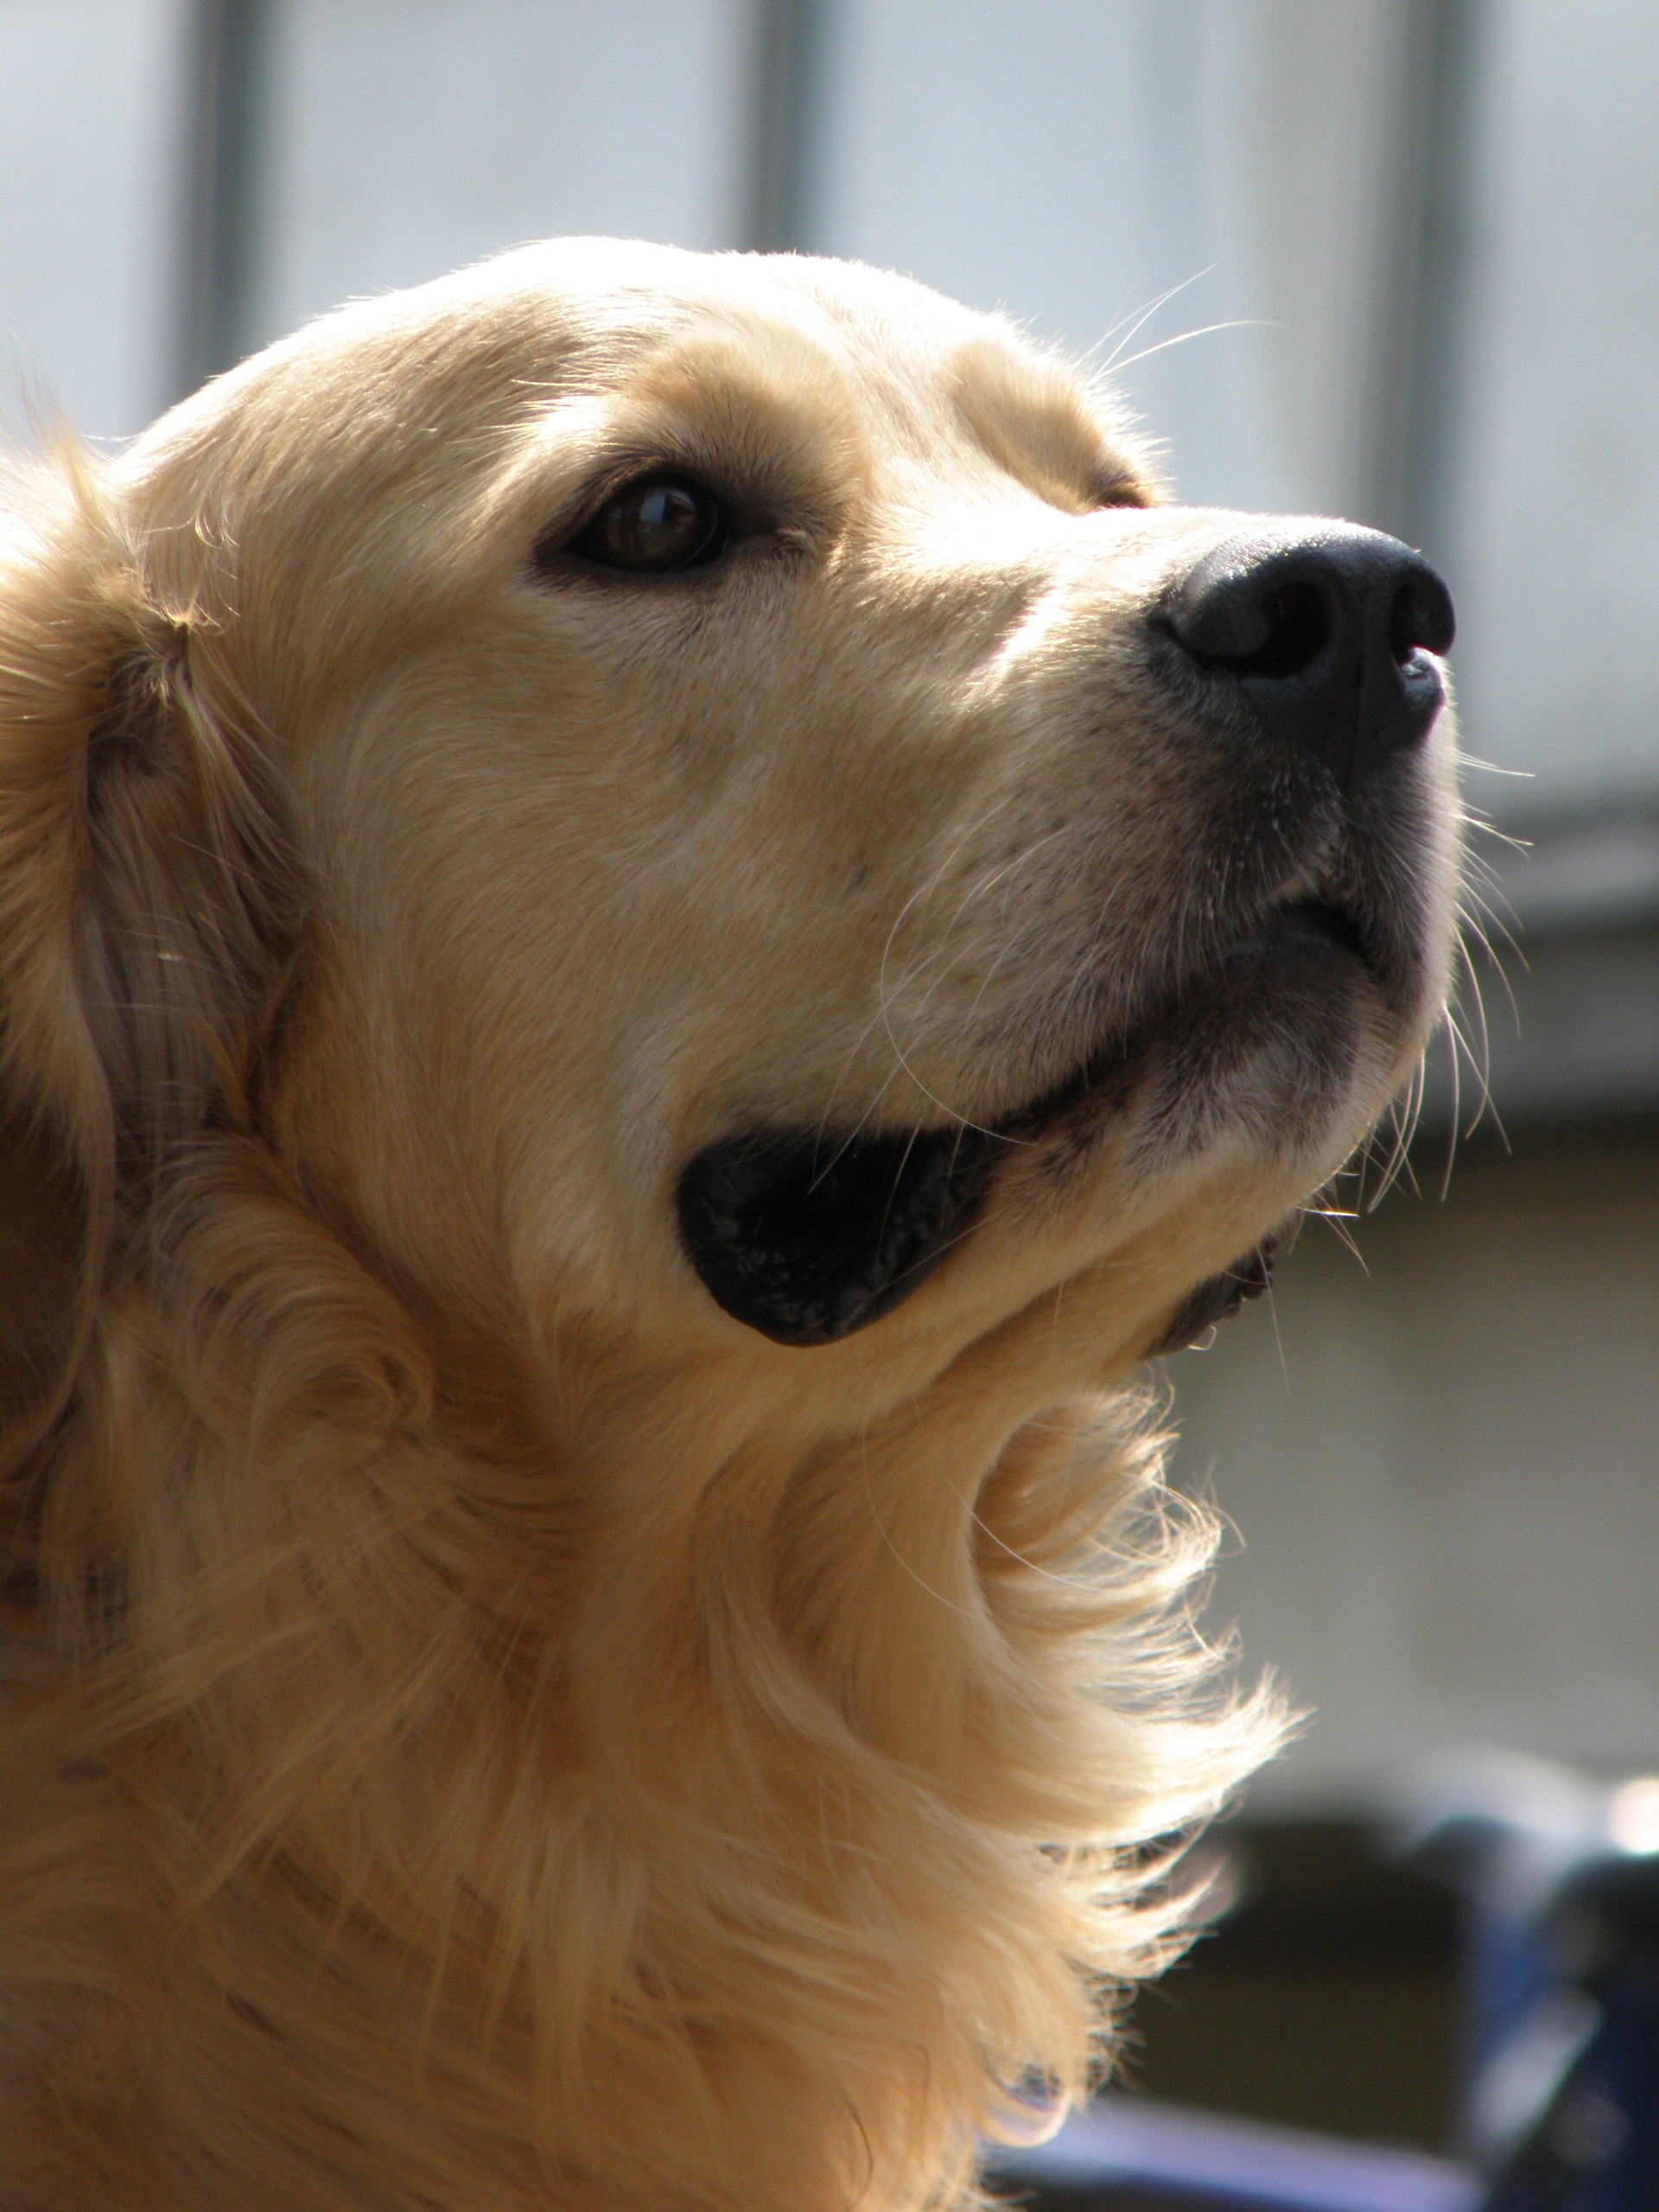
dog, golden, mammal, nose, golden retriever, snout, head, vertebrate, labrador retriever, muzzle, dog breed, retriever, dog like mammal